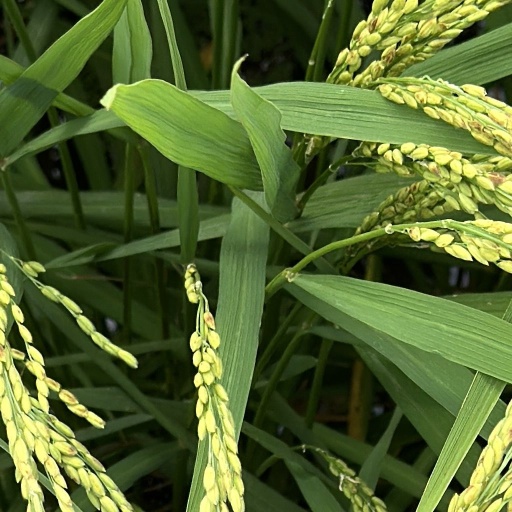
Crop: rice